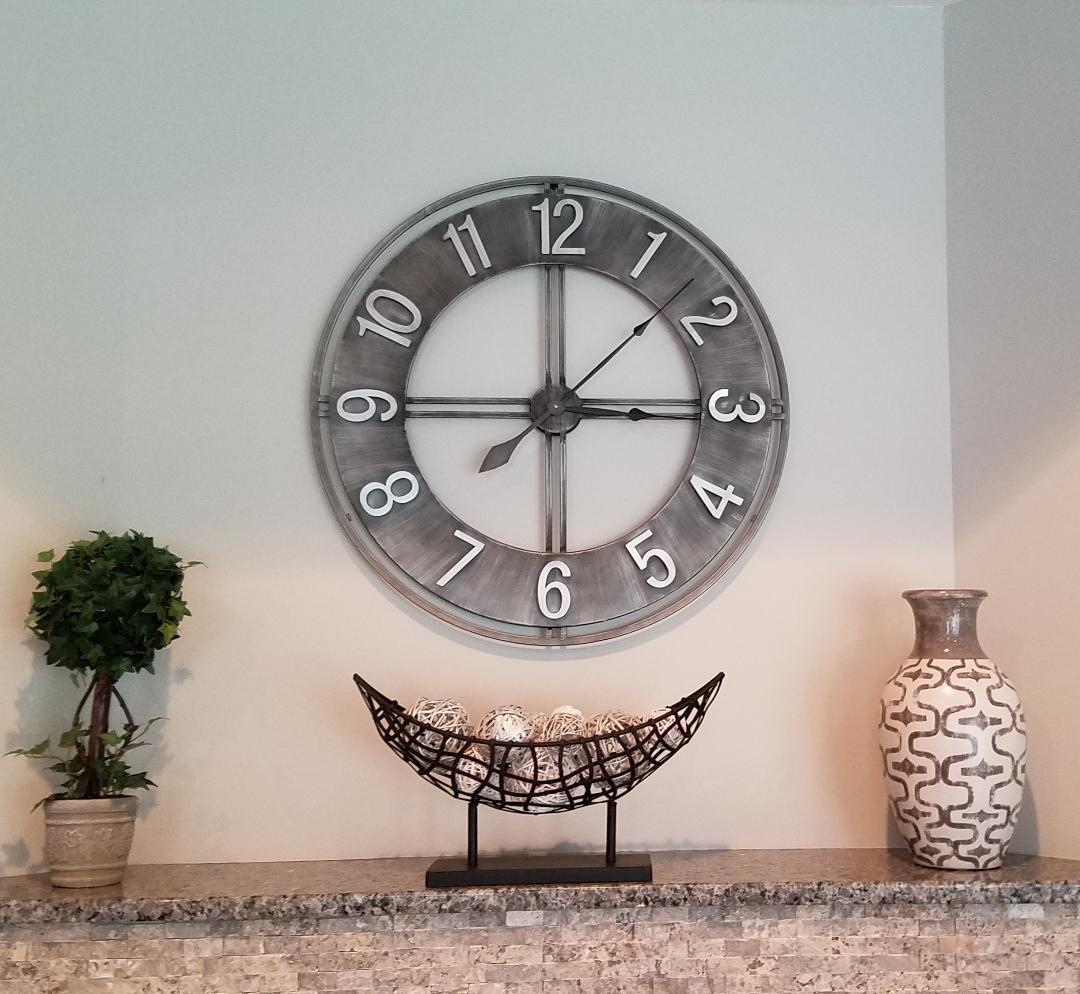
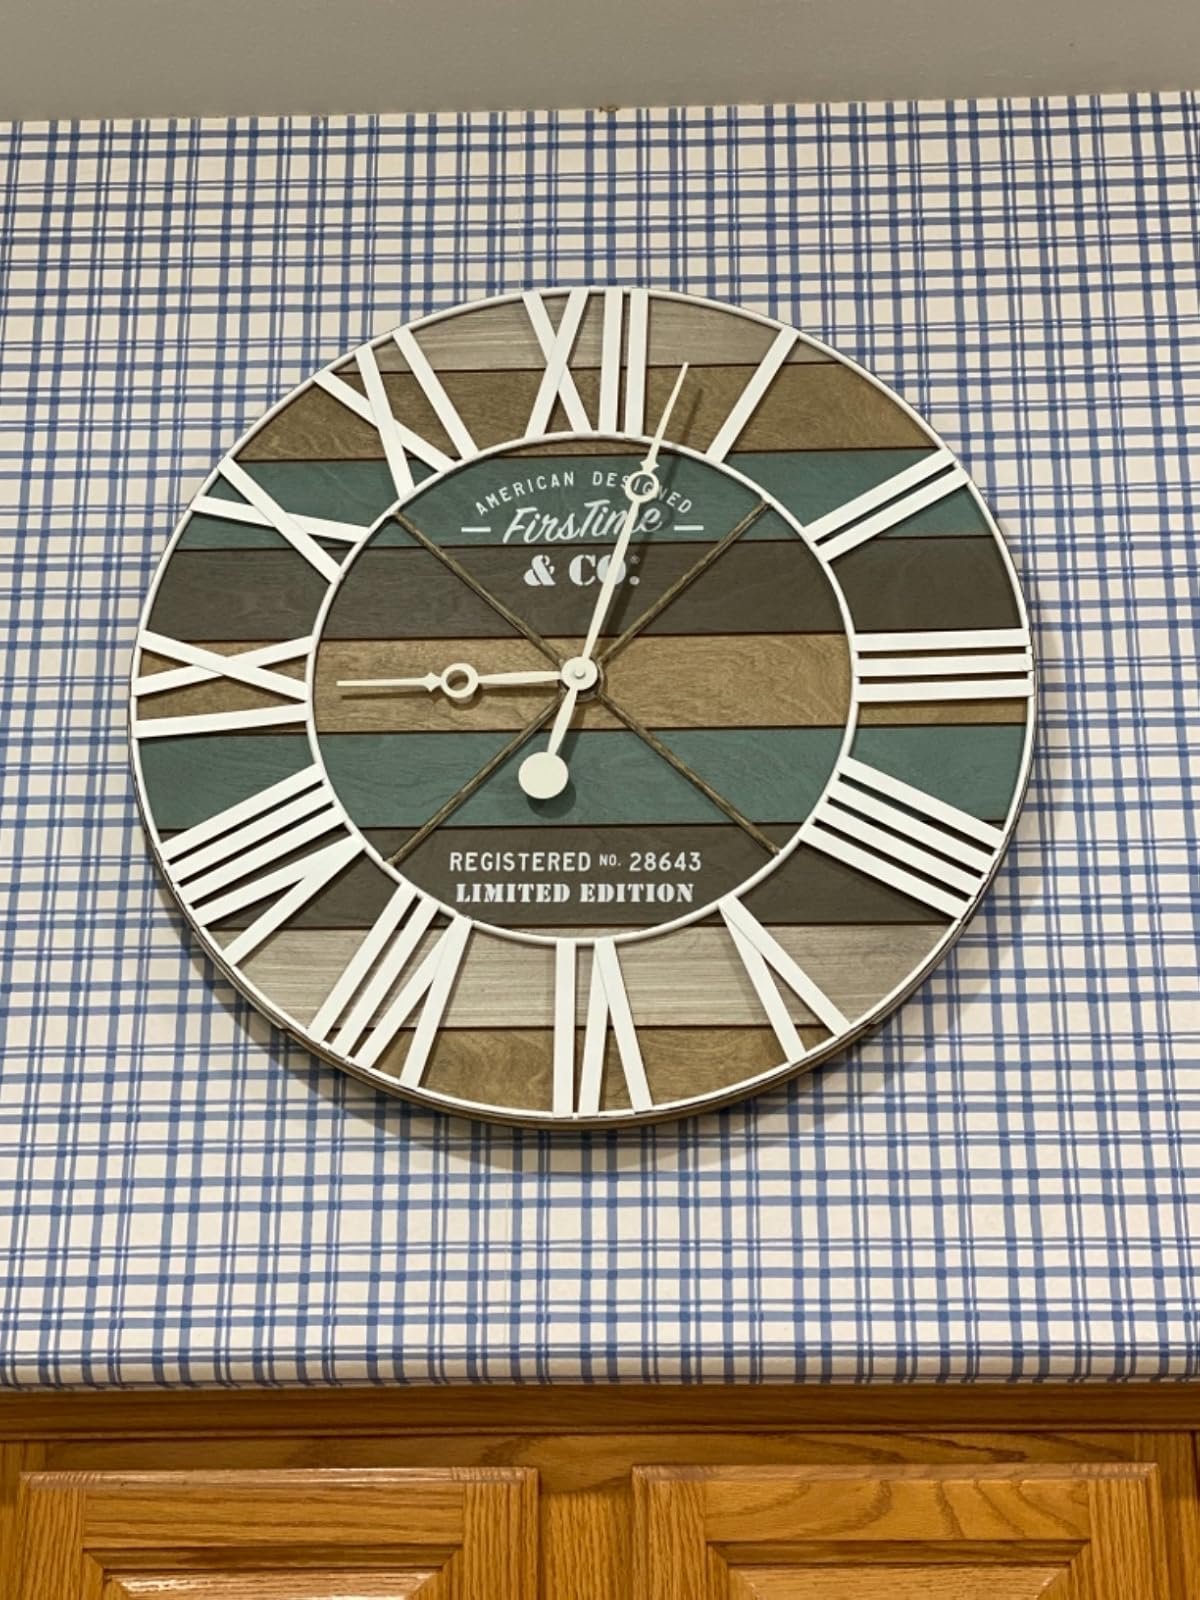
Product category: clock
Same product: no